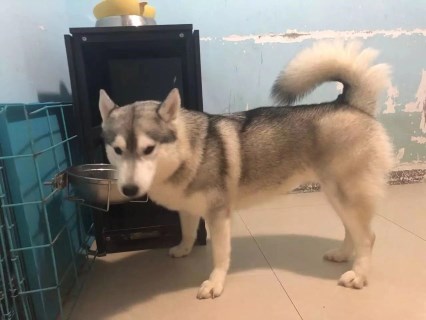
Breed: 1160-n000003-Siberian_husky